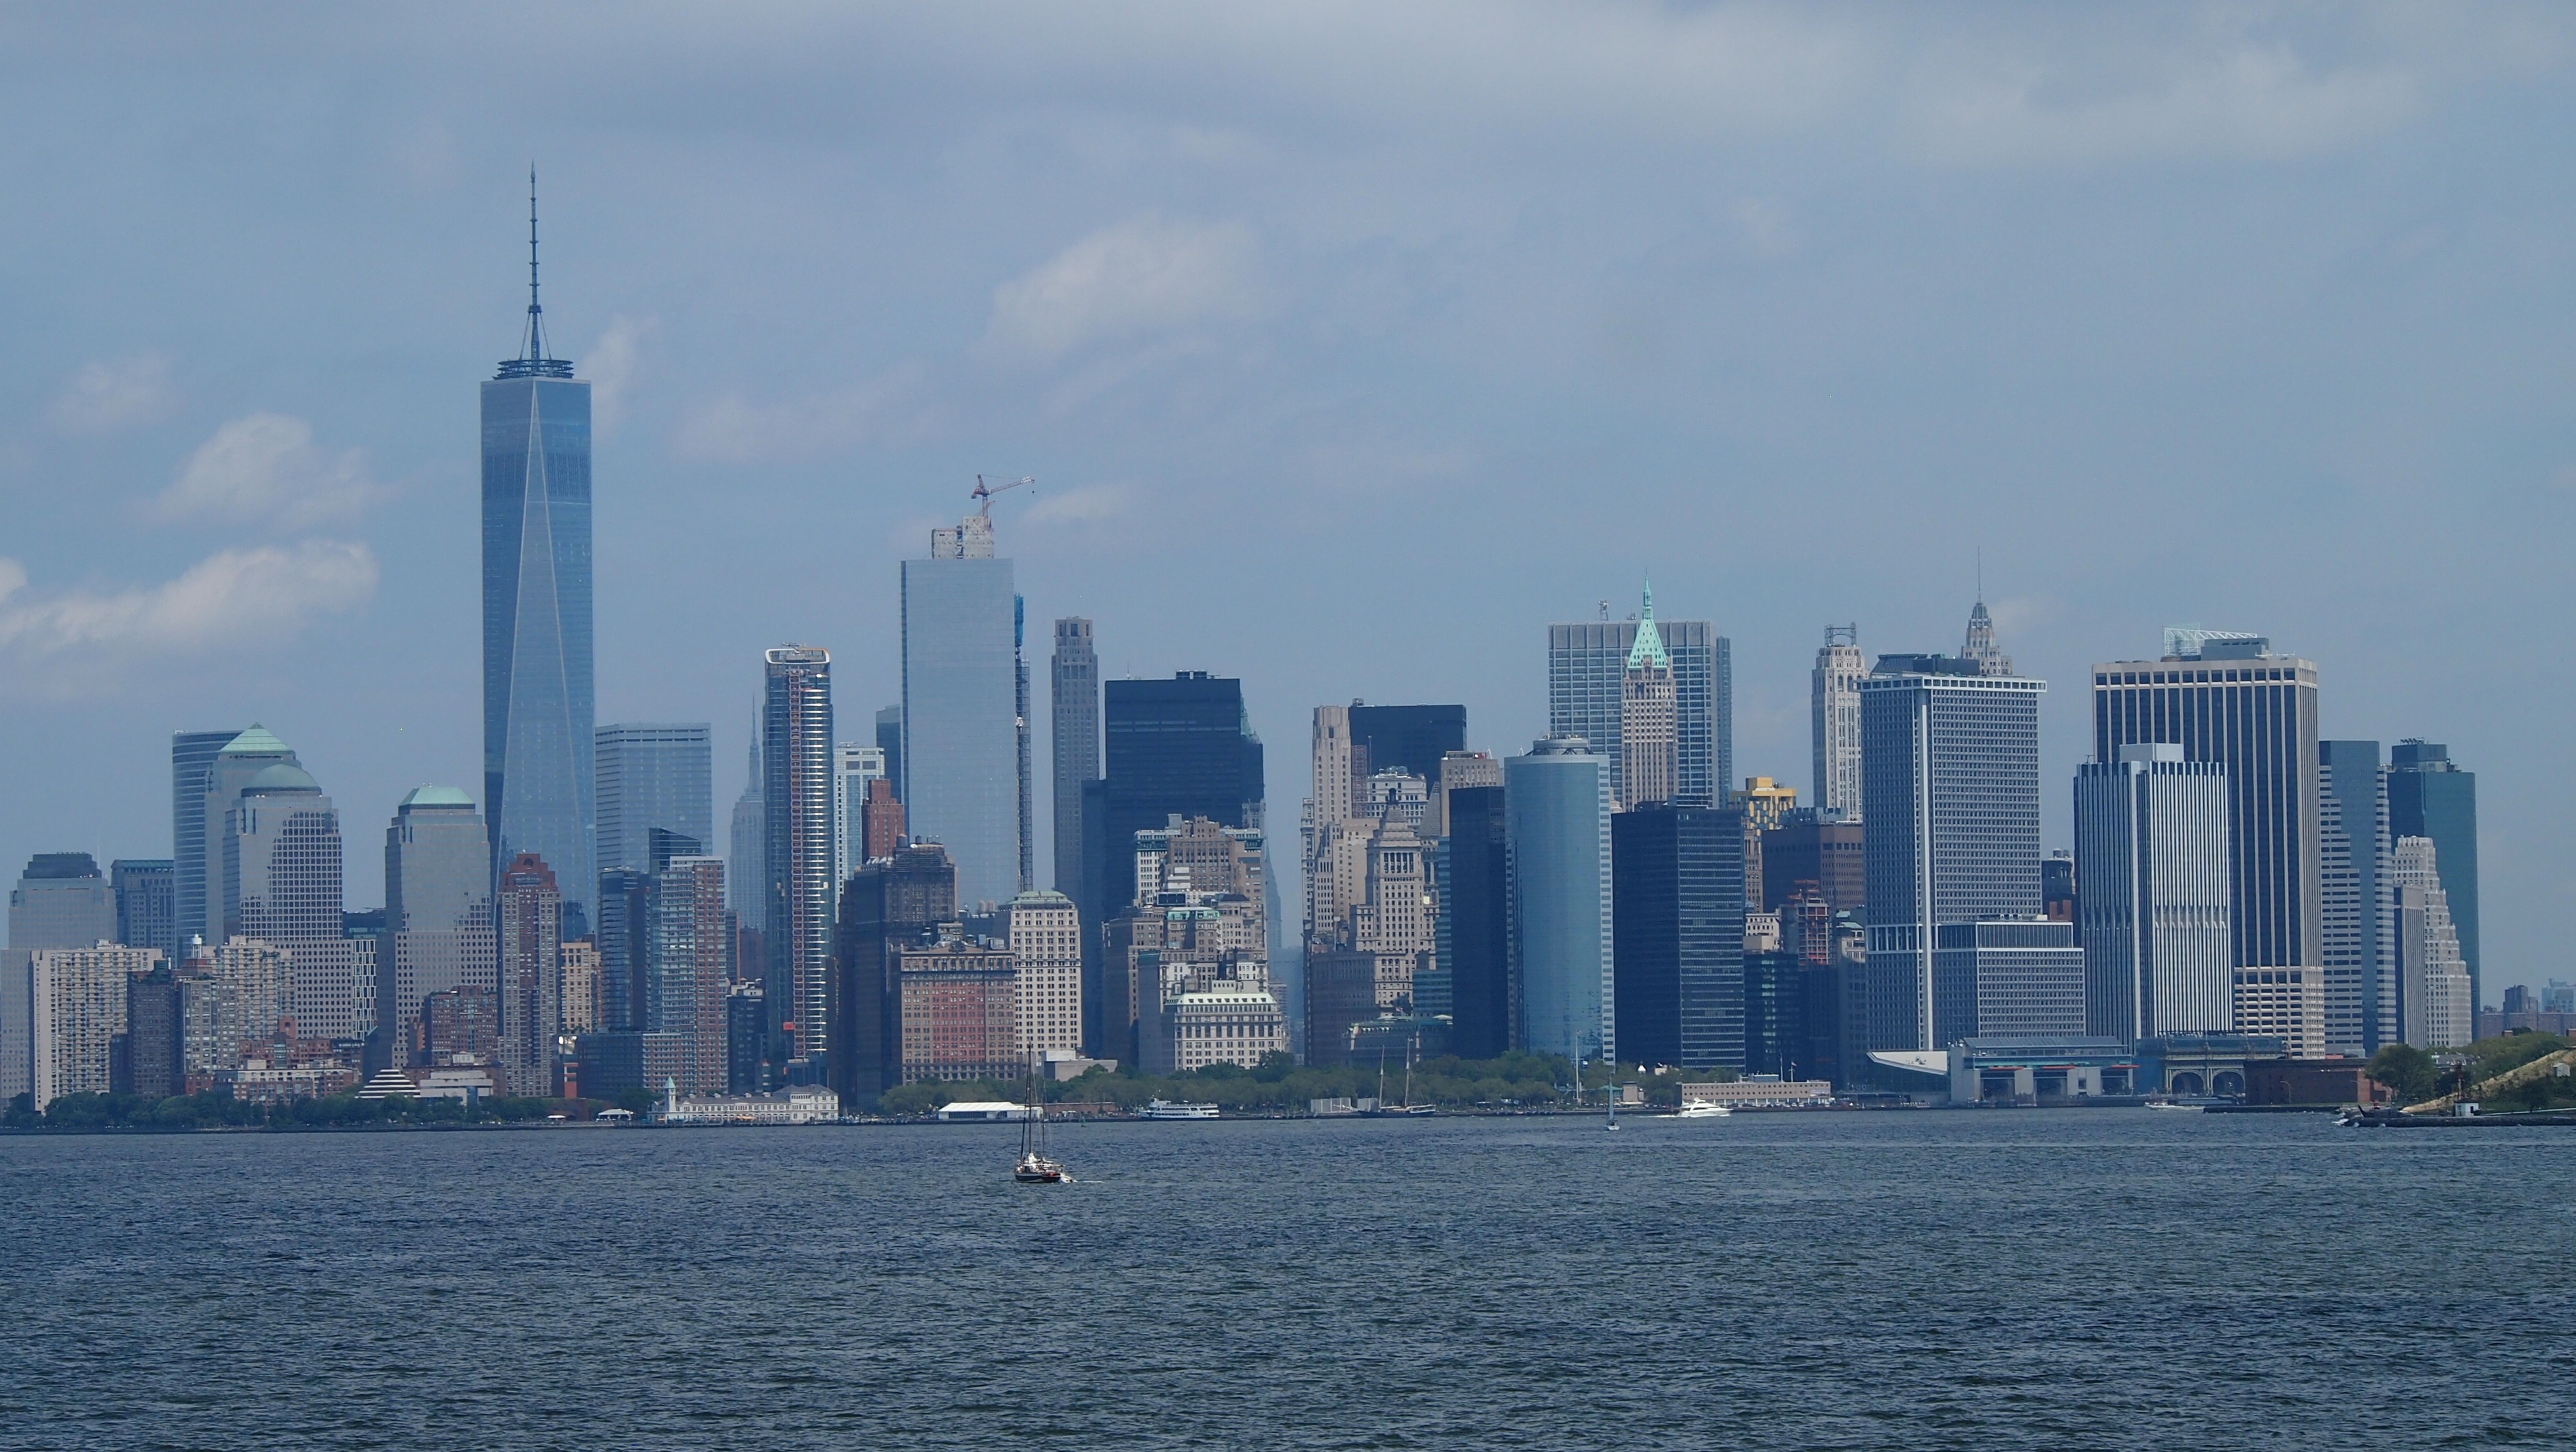
sea, coast, horizon, skyline, city, skyscraper, new york, new york city, cityscape, downtown, vehicle, tower, nyc, usa, tower block, skyscrapers, ny, metropolis, big apple, united amsterdam, urban area, geographical feature, human settlement, atmosphere of earth, metropolitan area